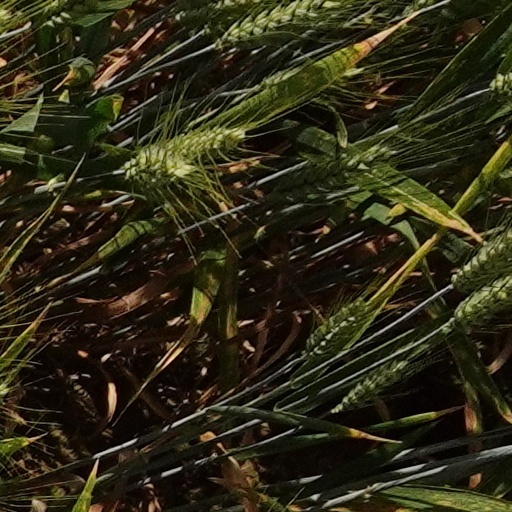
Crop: wheat